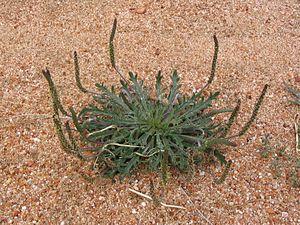
Plantain corne de cerf
Le plantain corne de cerf encore appelé pied de corbeau
Cette liste de Tracheophyta de Bosnie-Herzégovine, ainsi que d’espèces introduites est un aperçu incomplet d’espèces de mousses, de fougères, de gymnospermes et d’angiospermes citées dans la littérature disponible en langues bosniaque, croate, serbe et serbo-croate. Cet aperçu n’inclue pas des espèces cultivées ni celles occasionnellement introduites.